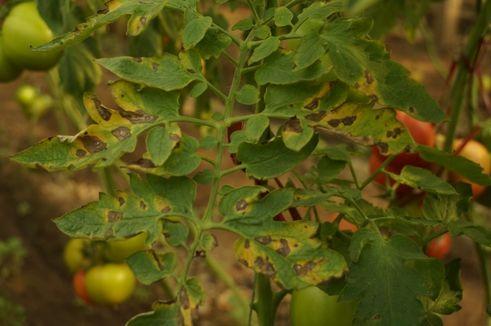
Plant: Tomato
Disease: tomato septoria leaf spot